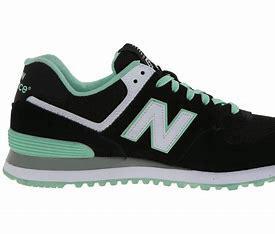
Brand: New
Model: Balance WL574